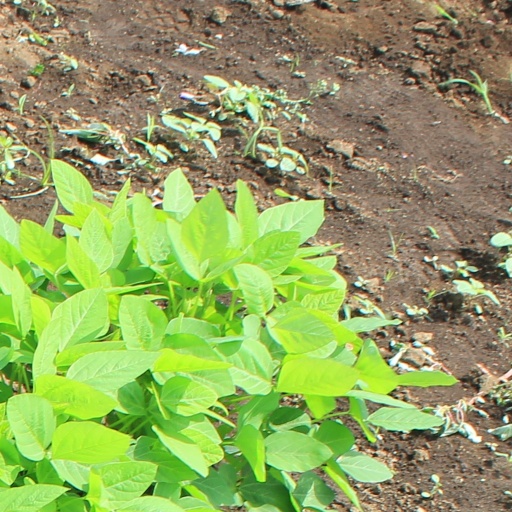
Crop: soybean